La Large-Journée railway station

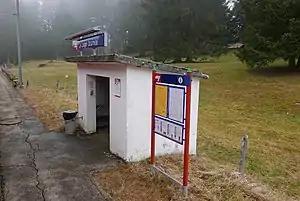
The station shelter in 2016

La Large-Journée railway station is a railway station in the municipality of Les Bois, in the Swiss canton of Jura. It is an intermediate stop and a request stop on the metre gauge La Chaux-de-Fonds–Glovelier line of the Chemins de fer du Jura.